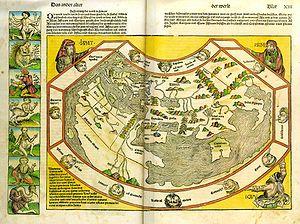
La Chronique de Nuremberg est un livre publié en Allemagne en 1493. C'est une paraphrase biblique sous forme de chronique universelle incluant des histoires de plusieurs villes européennes. Écrit en latin par Hartmann Schedel avec une version en allemand traduite par Georg Alt, c'est l'un des incunables les mieux documentés, le mieux conservé et l'un des premiers à intégrer avec succès textes et images.